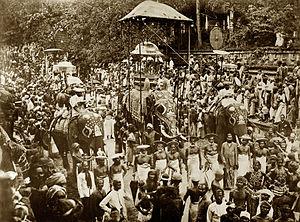
La Perahera ou Esala Perahera est une fête bouddhiste annuelle qui se déroule principalement chaque été à Kandy, capitale religieuse du Sri Lanka, en juillet ou en août. Elle est marquée par dix jours de processions nocturnes d'éléphants caparaçonnés à travers la ville, accompagnés de danseurs.